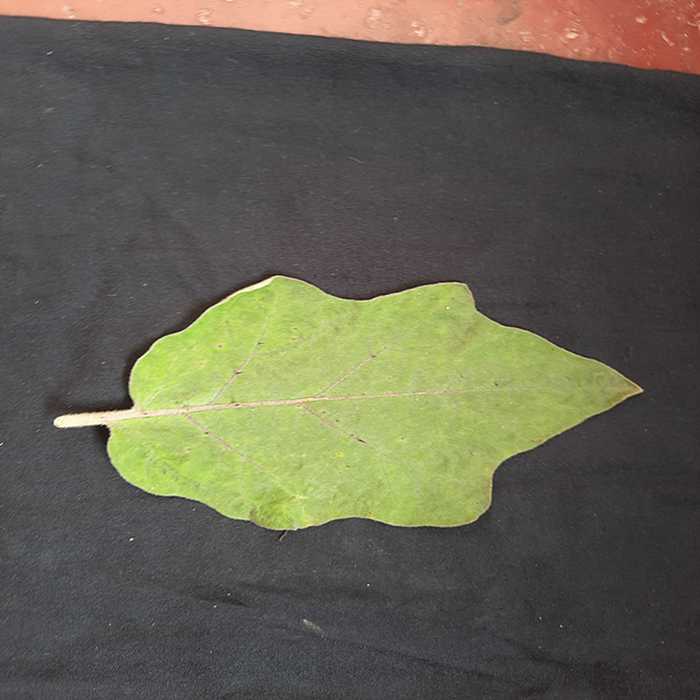
Plant: Eggplant
Label: Eggplant fresh leaf